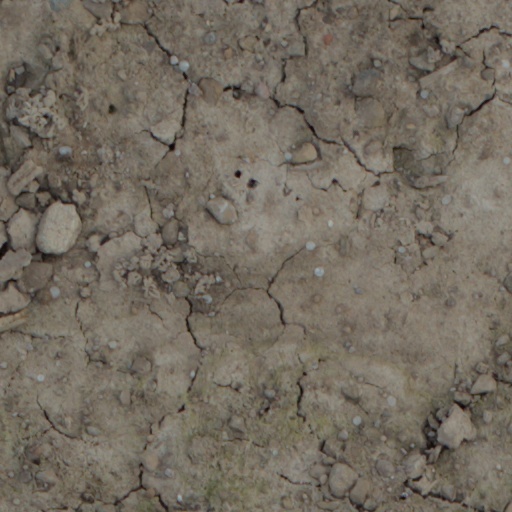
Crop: wheat